Imperial Russian Navy

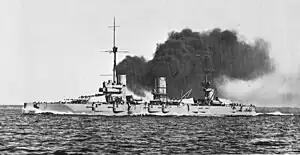
The Baltic Fleet's dreadnought in 1916

At the end of the Russo-Japanese War in 1905, Russia fell from being the third greatest naval power to sixth place. The focus of Russian naval activities shifted back from the Far East to the Baltic. The task of the Baltic Fleet was to defend the Baltic Sea and Saint Petersburg from the German Empire.